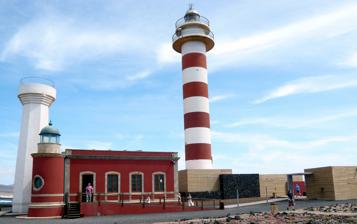
Building: Tostón Lighthouse
Country: Unknown
Year built: 1897
Lighthouse on Fuerteventura, Spain Lighthouse Tostón Lighthouse Punta de la Ballena The three towers of Tostón Lighthouse Location El Cotillo Fuerteventura Canary Islands Spain Coordinates 28°42′56″N 14°00′50″W / 28.715561°N 14.013810°W / 28.715561; -14.013810 Tower Constructed 1897 (first) 1950s (second) Construction concrete tower (current) Height 30 metres (98 ft) (current) 7 metres (23 ft) (first) 15 metres (49 ft) (second) Shape cylindrical tower with double balcony and lantern (current) Markings red and white bands, grey lantern dome (current) Operator Autoridad Portuaria de Las Palmas de Gran Canaria Light First lit 1986 (current) Deactivated 1986 (second) Focal height 35 metres (115 ft) Range 17 nautical miles (31 km; 20 mi) Characteristic Fl W 8s. Spain no. ES-12220 The Tostón Lighthouse ( Spanish : Faro de Tostón ) or El Cotillo Lighthouse is an active lighthouse on the Canary island of Fuerteventura . The lighthouse is situated on the northwestern coast of the island near to the village of El Cotillo, in the municipality of La Oliva . In conjunction with the lights at Pechiguera and Punta Martiño , it marks the narrow La Bocayna strait that separates Fuerteventura from the adjacent island of Lanzarote . History Faro de Tostón in 2007, prior to restoration The current lighthouse is the third in a succession of lights that have operated at the site on the promontory of Punta Tostón, which is also known as the Punta de la Ballena (whale point). The original lighthouse was opened in 1897, and consisted of a 7 m high plain masonry tower on one corner of the single storey keeper's house. In the 1950s a new 15-metre concrete tower was constructed, which was also superseded by a taller tower in the 1980s. This distinctive 30 m concrete tower, which is white with red bands, has a focal height of 35 m above the sea. Its light can be seen for 14 nautical miles , and consists of a flash of white light every eight seconds. The original keeper's house has been renovated and reused as a museum with a small café. Visitors to the museum which contains an exhibition describing the traditional fishing of the island, can also climb to the top of the 1950s concrete tower. A short c. 1 km self-guided walking trail circles the lighthouse. Multilingual signs describe the geology, shellfish and wildlife found on the headland. Most notable is the description of the Aljibe , a water collection system, next to the road leading to the lighthouse, which was used to provide drinking water for the keepers and their families. Punta Martiño Puerto del Rosario Punta La Entallada Morro Jable Punta Jandía Tostón class=notpageimage| Map showing the principal lighthouses of Fuerteventura See also Engineering portal Spain portal List of lighthouses in Spain List of lighthouses in the Canary Islands References